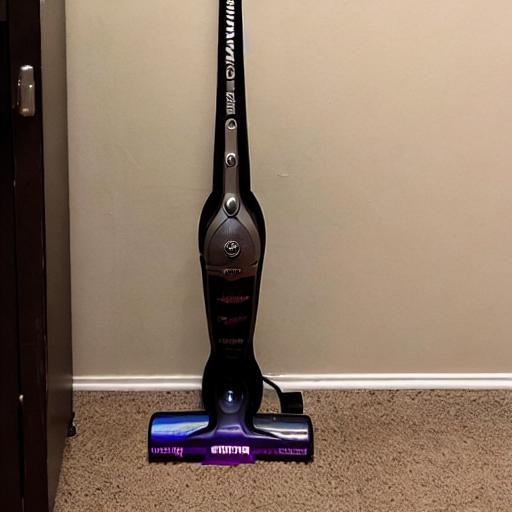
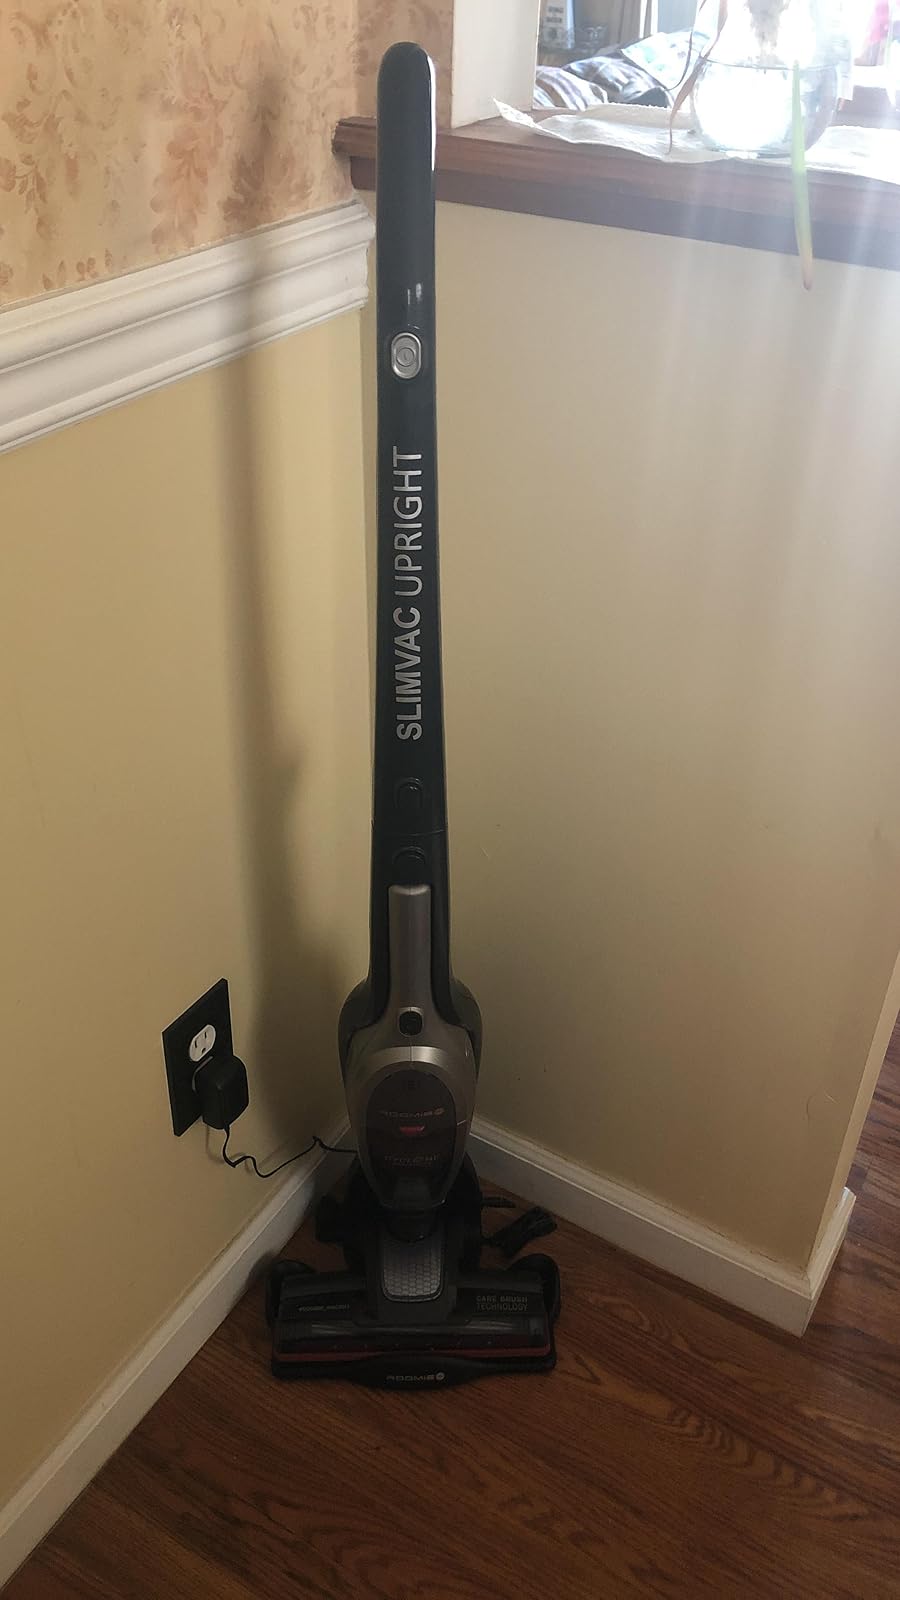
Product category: items_vacuum
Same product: no